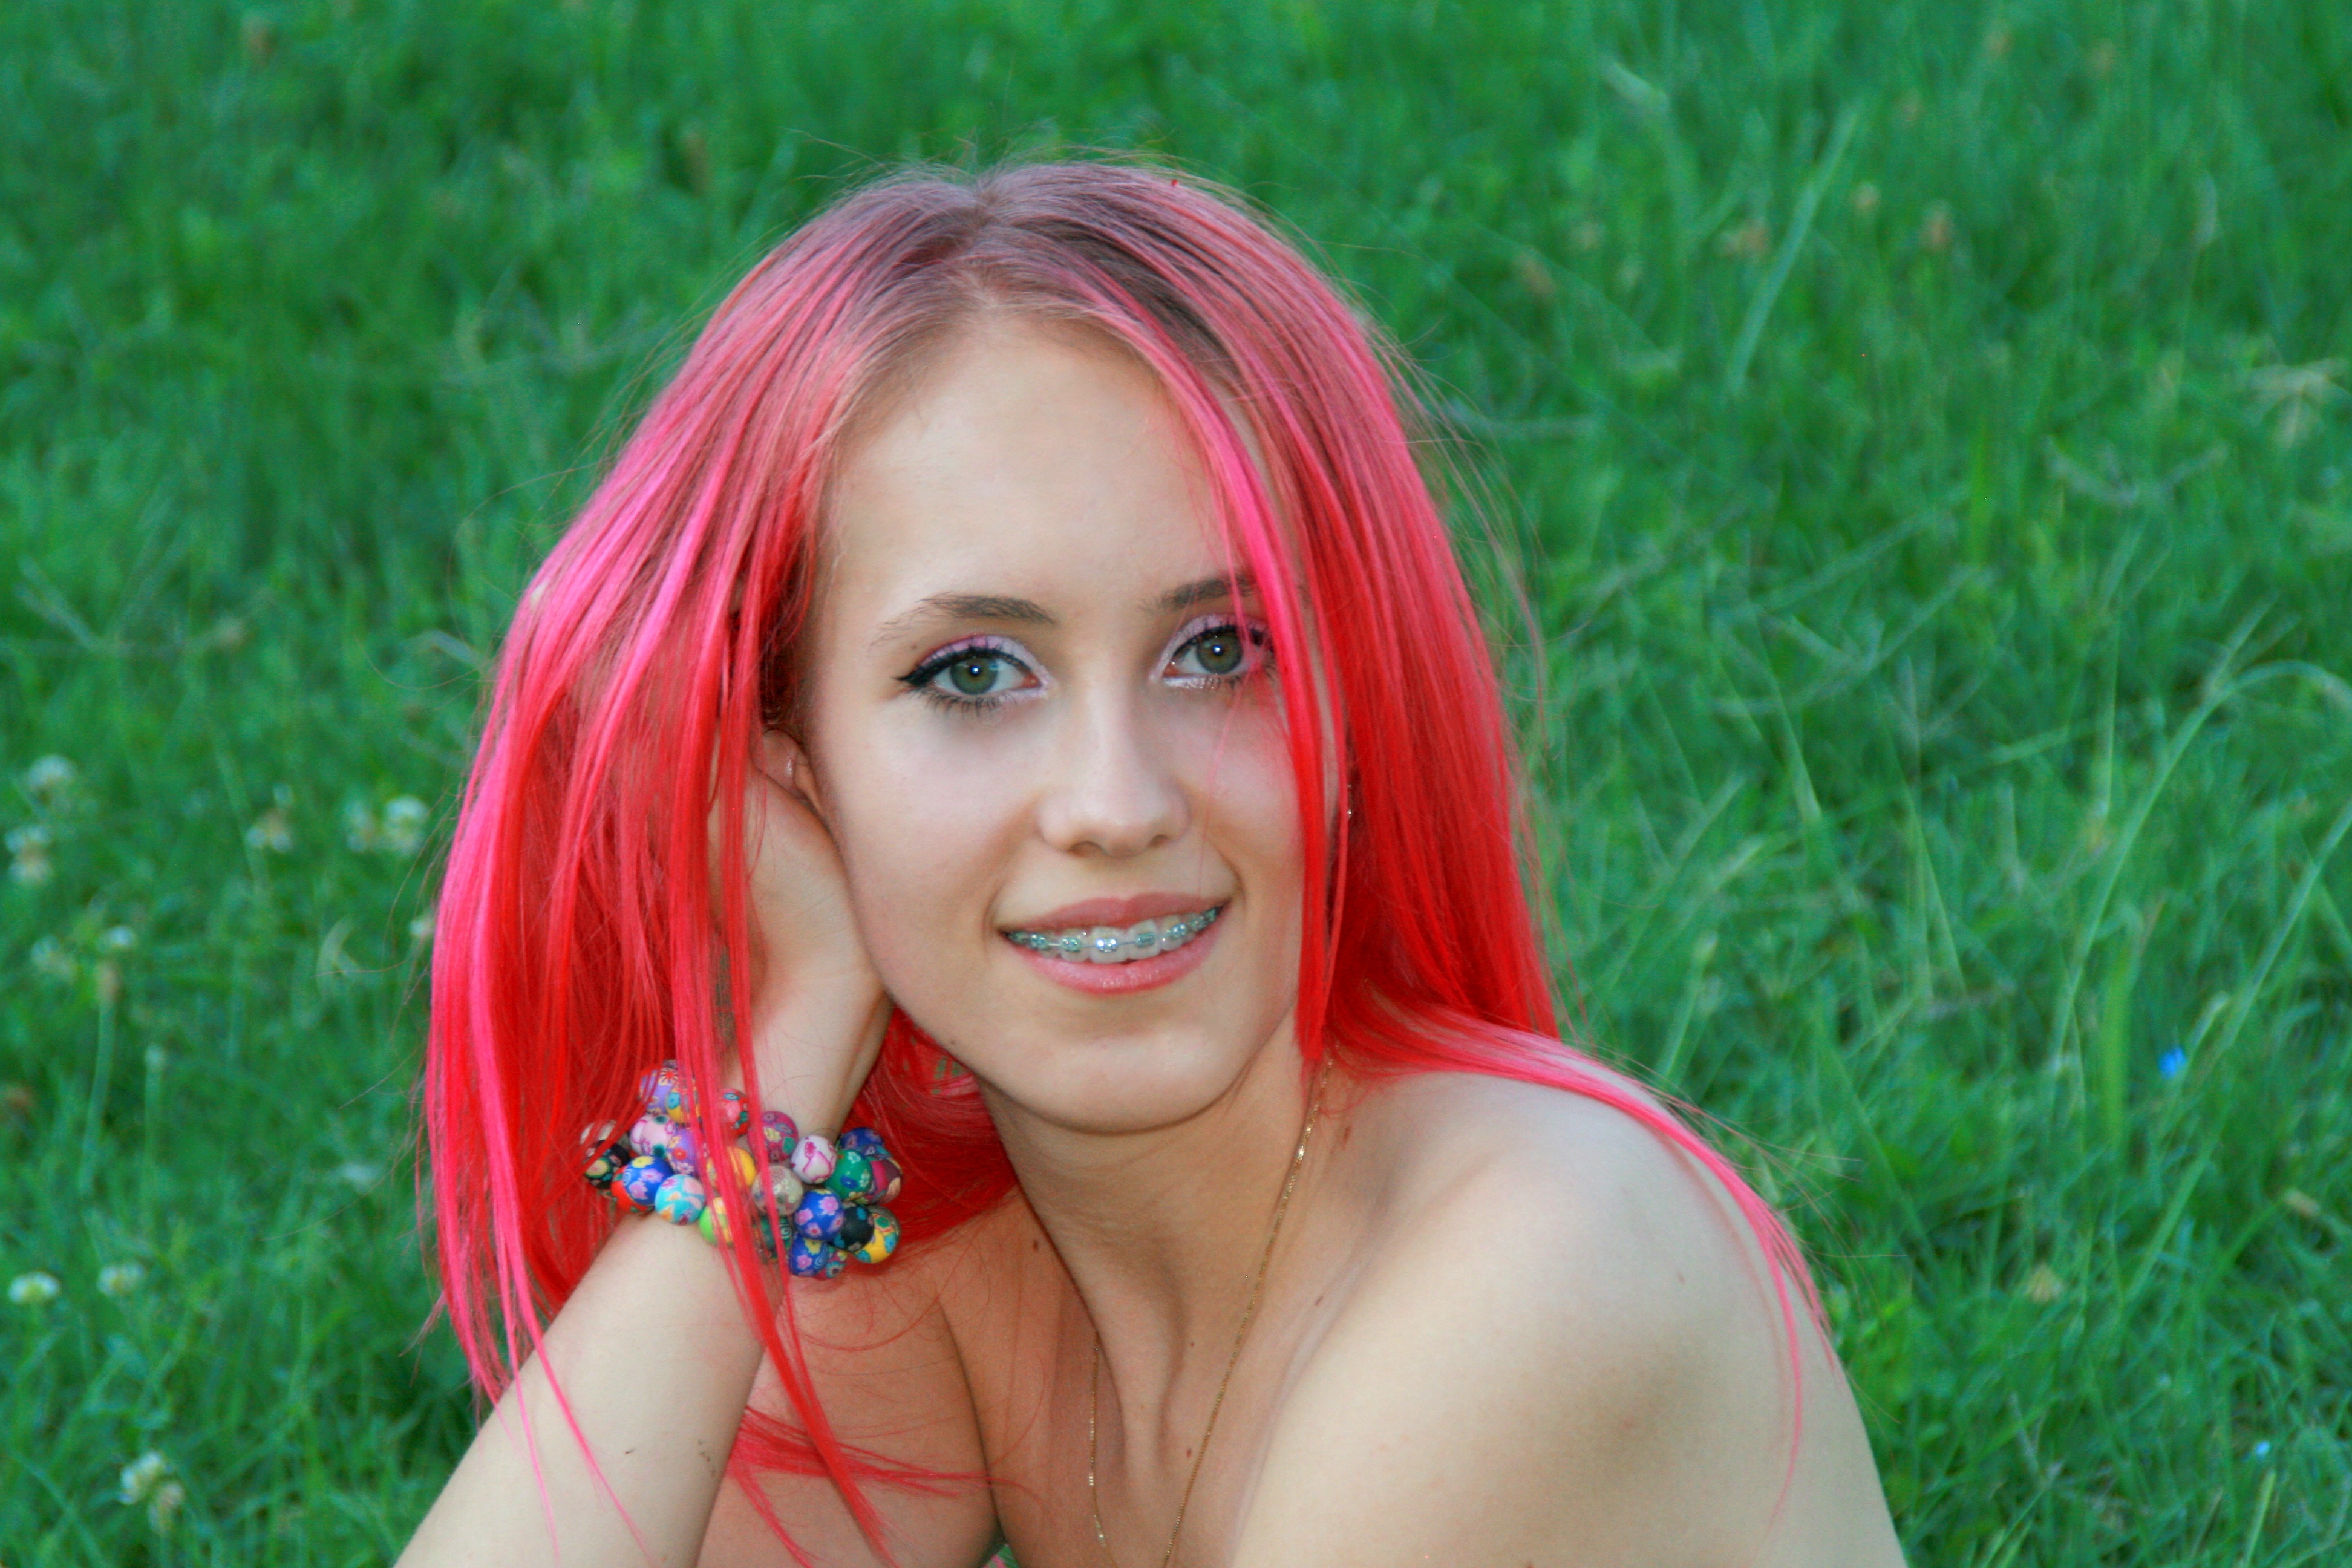
grass, person, girl, woman, hair, photography, flower, portrait, model, red, color, lady, pink, hairstyle, smile, long hair, red hair, black hair, dress, eye, skin, beauty, blond, photo shoot, brown hair, pink hair, portrait photography, human hair color